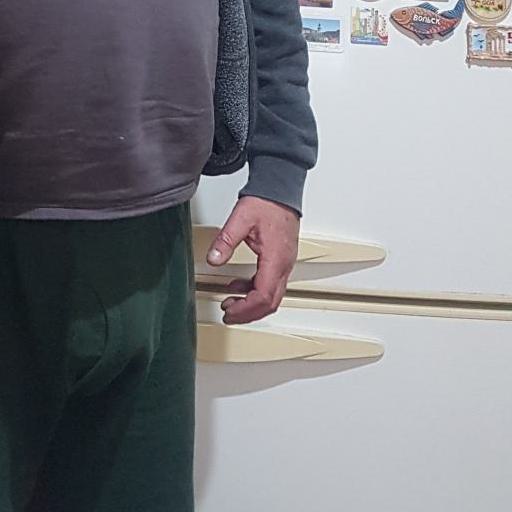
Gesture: no_gesture